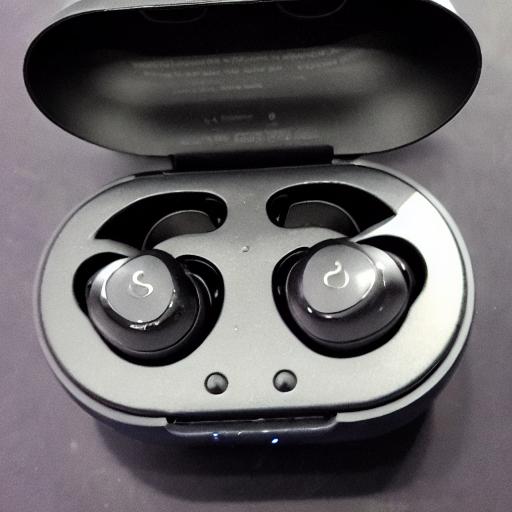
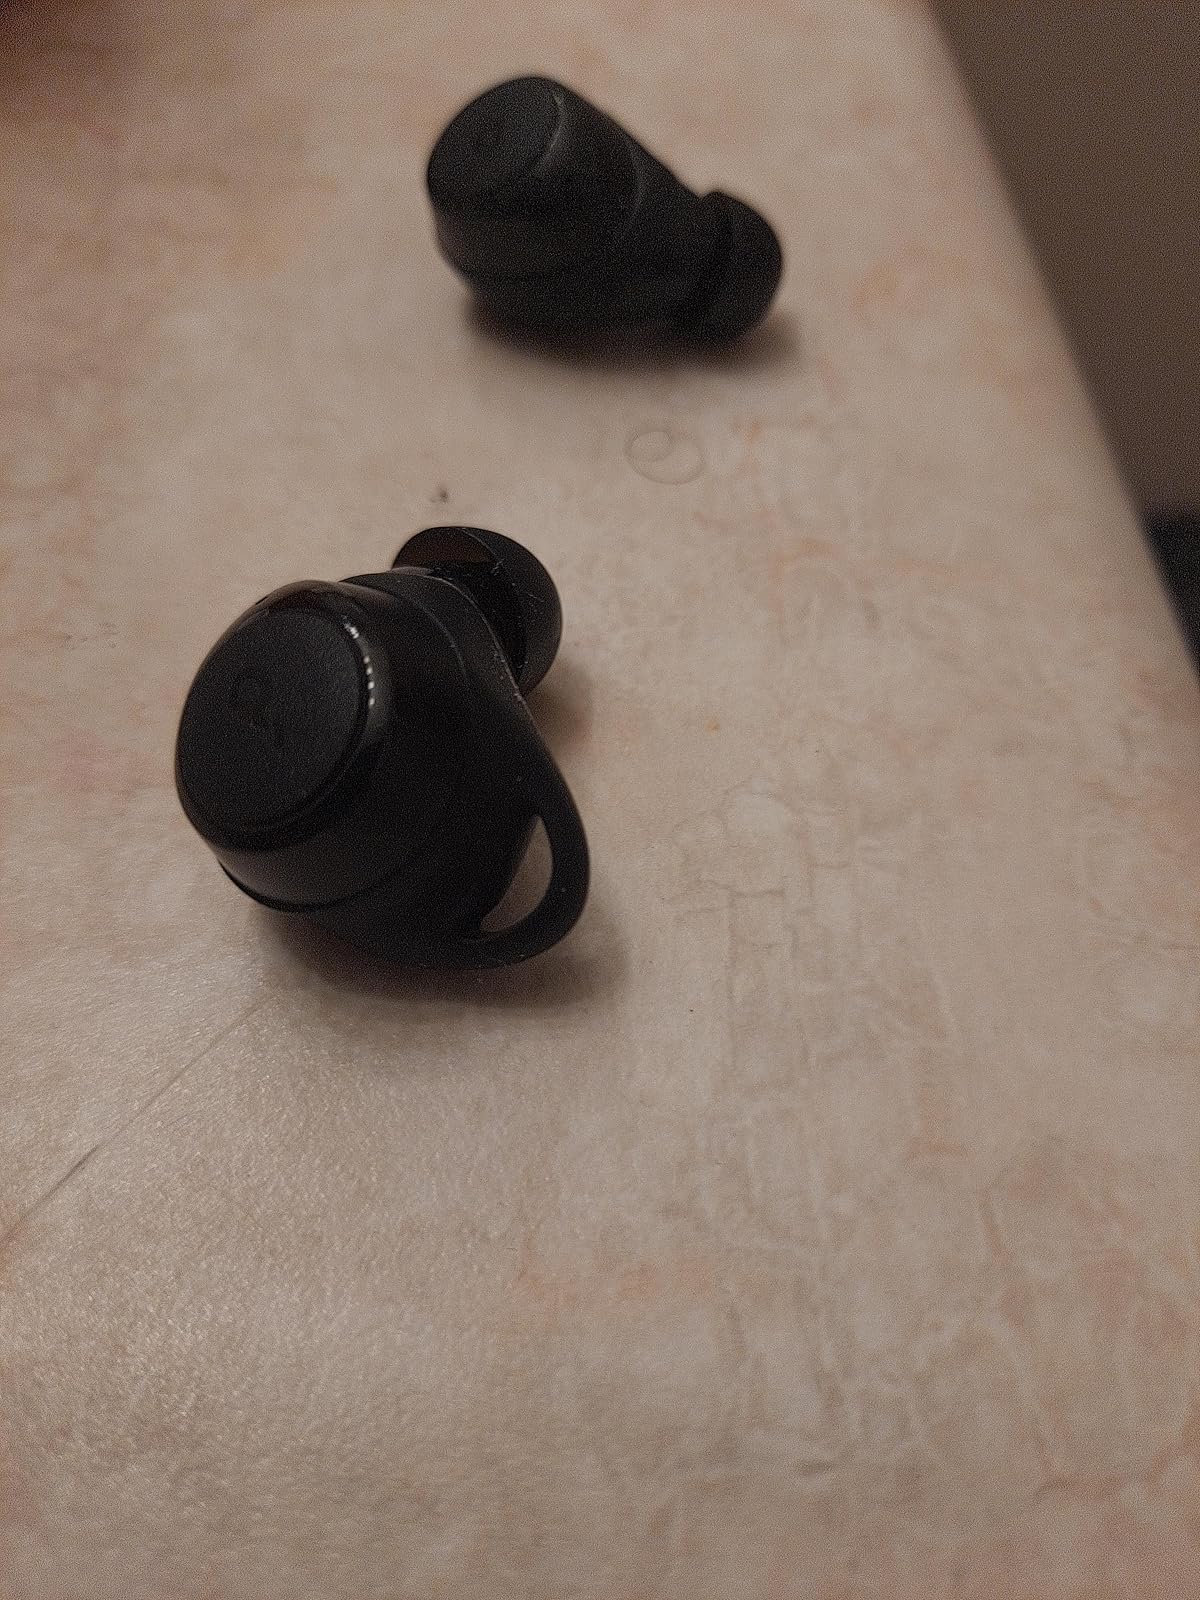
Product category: earbuds
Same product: no